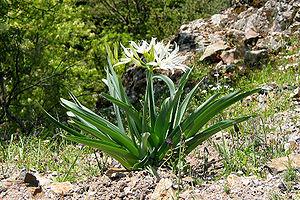
Pancrace d'Illyrie (Pancratium illyricum) - Habitat: Tolla ( Corse-du-Sud) - France, gorges du Prunelli.
Le Pancrace d'Illyrie est une espèce de plantes vivaces bulbeuses de la famille des Amaryllidaceae.